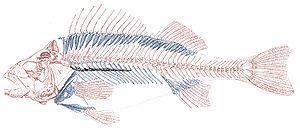
En ichtyologie, une arête est un élément du squelette d'un poisson.